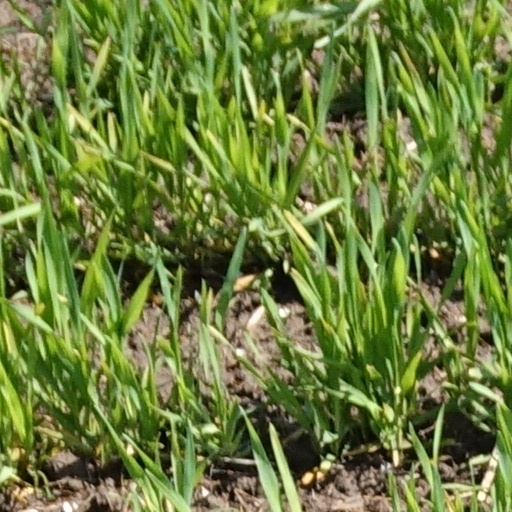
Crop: wheat